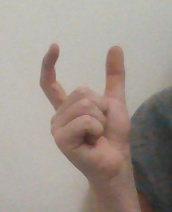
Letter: nun